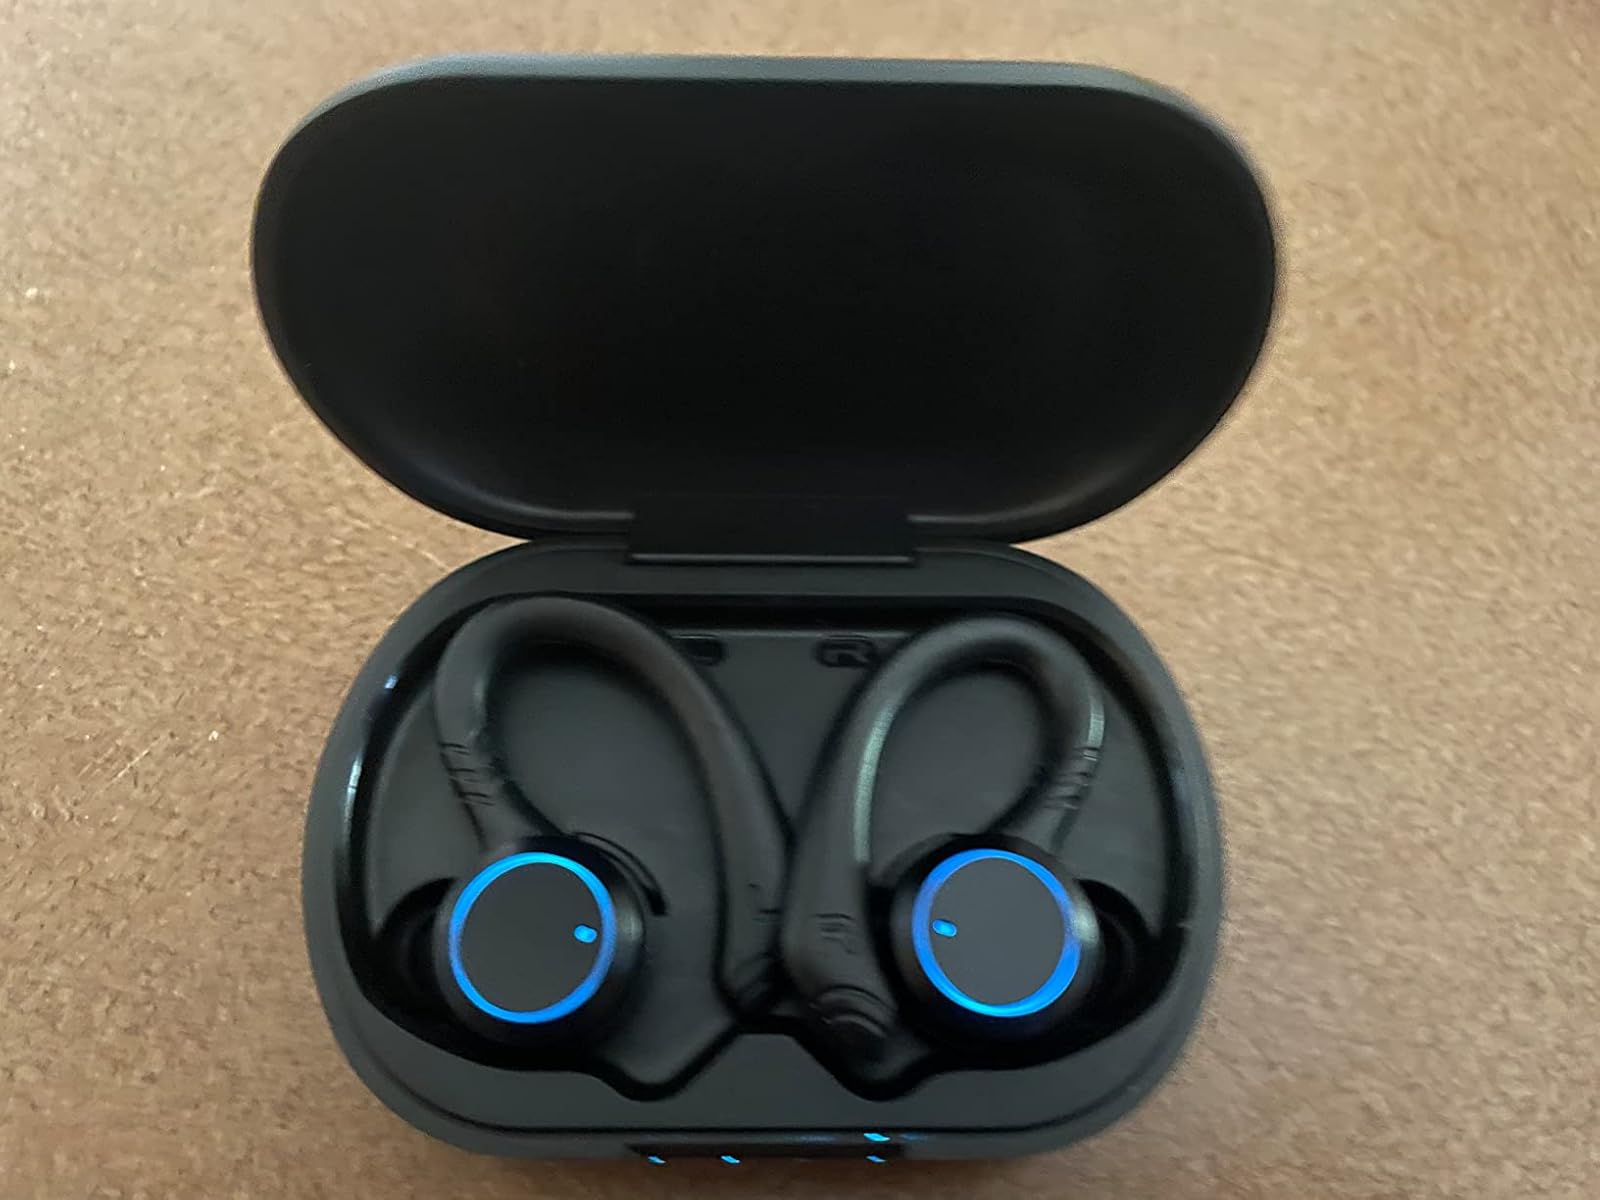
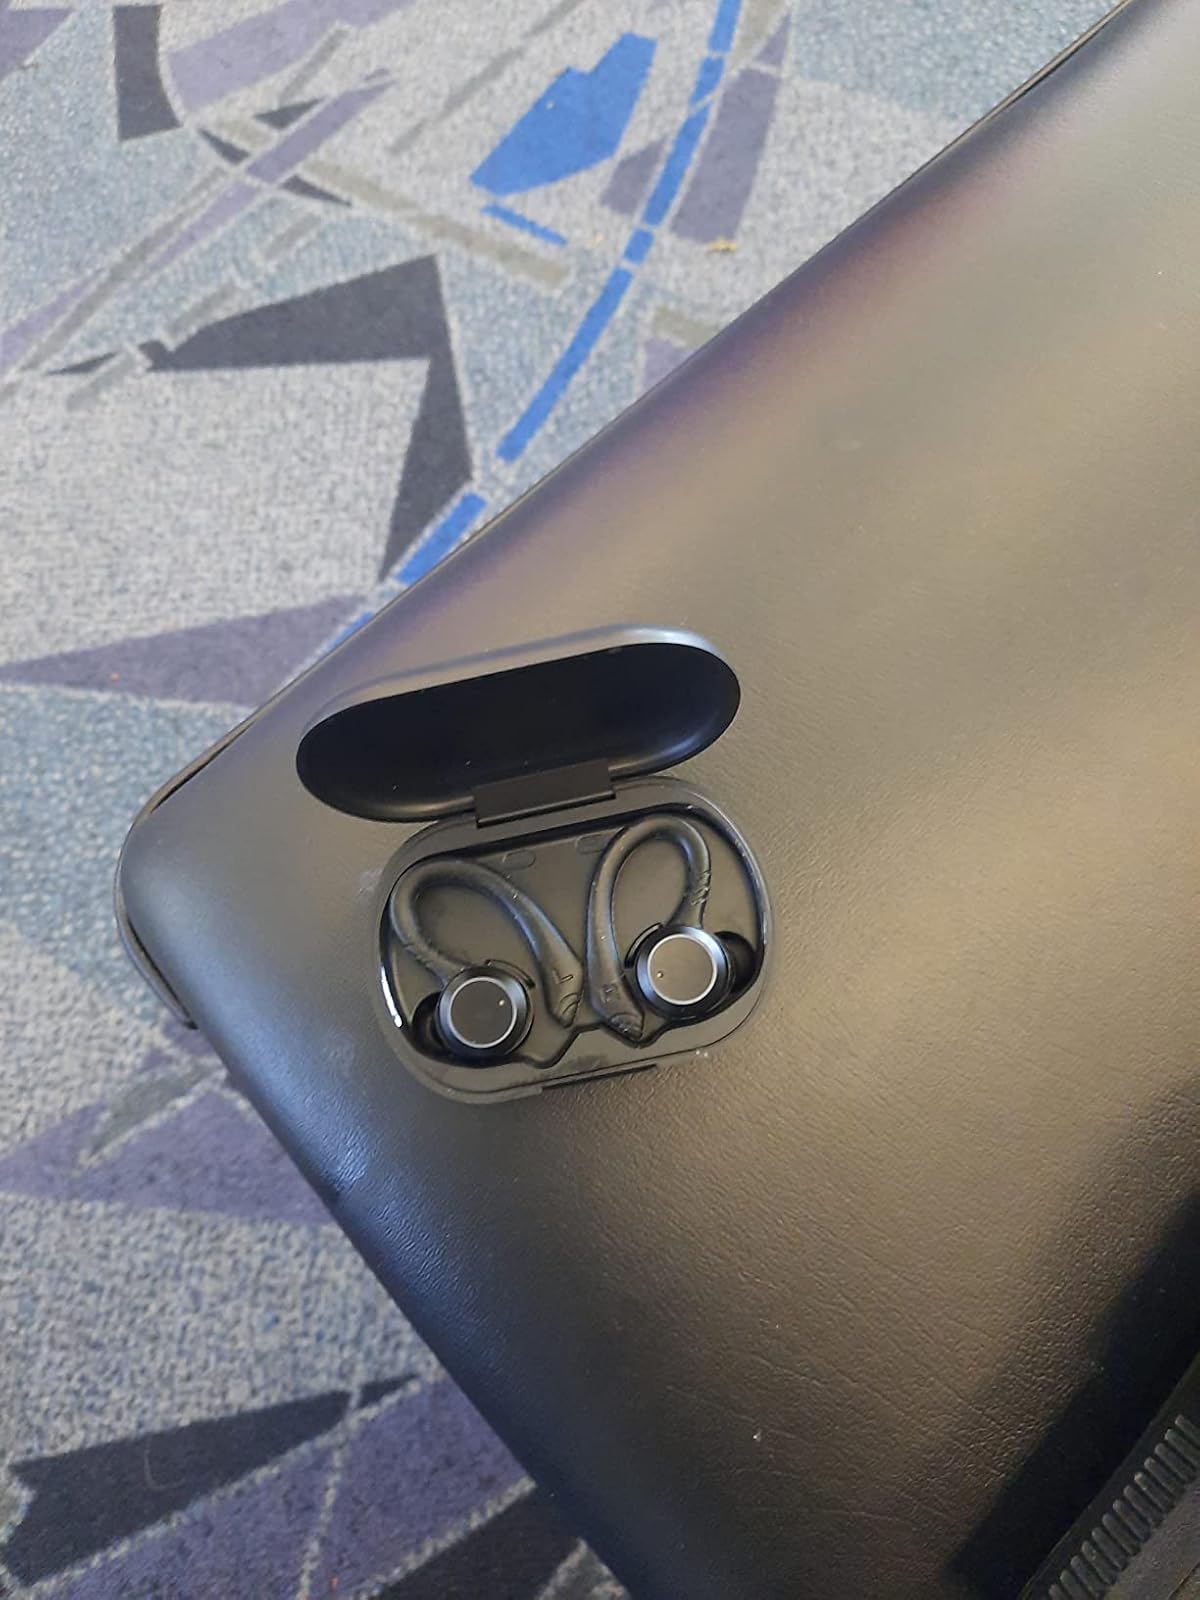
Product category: earbuds
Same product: yes